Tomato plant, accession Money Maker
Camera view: vertical (180 deg); turntable rotation: 330 degrees
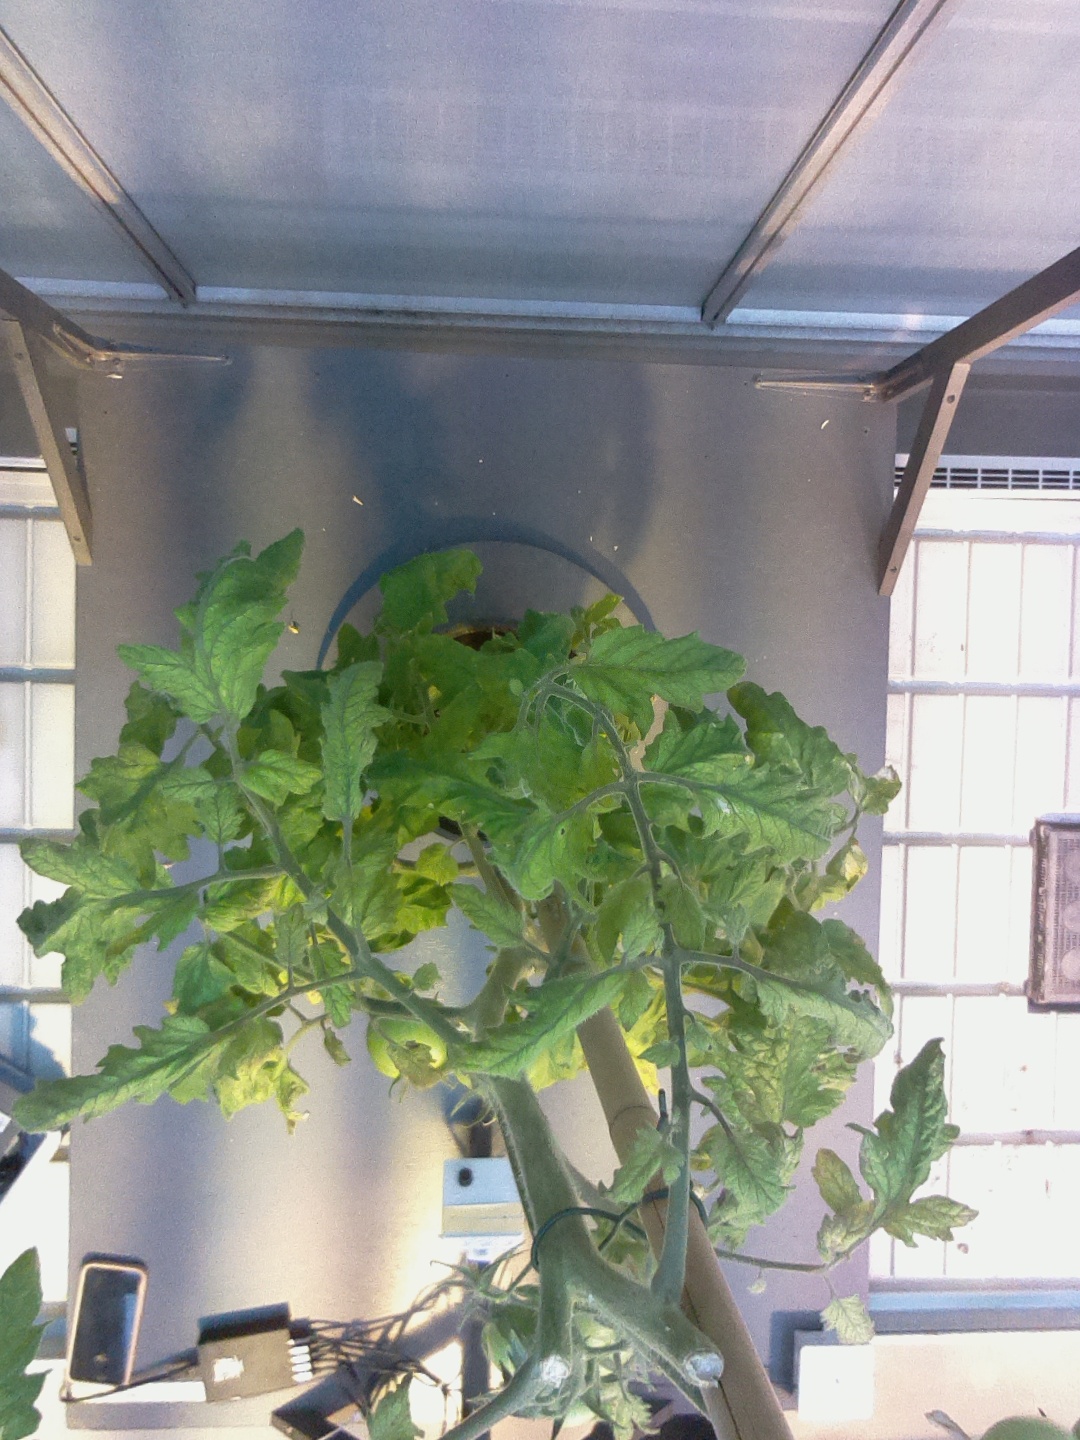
BBCH growth stage 79: 90% -100% of final fruit size